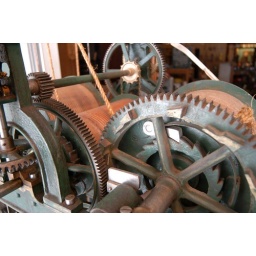
This is the workings of a tower clock showing gears, ropes and timing mechanisms. Shot in North Carolina